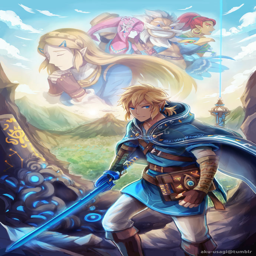
breath of the wild print for conference series this weekend !